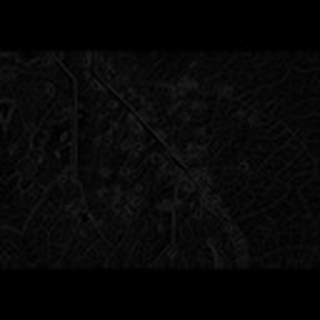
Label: cotton_aphids